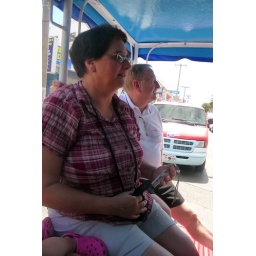
Mom and dad in the red truck